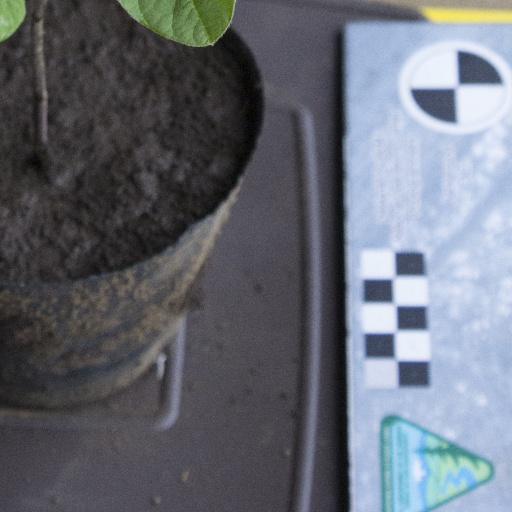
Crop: soybean